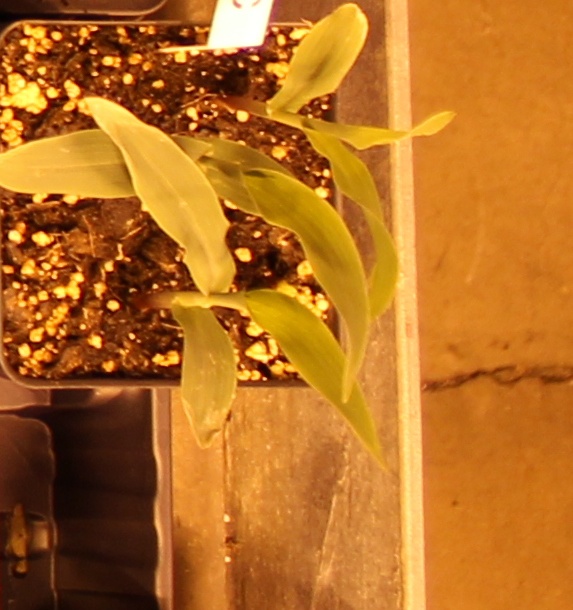
Label: Corn